Ocean Road Hospital

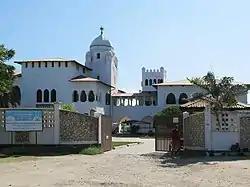
Ocean Road Hospital buildings, 2017

The Ocean Road Hospital (Swahili: "Hospitali ya Ocean Road") is a historical building of a hospital in Dar es Salaam, Tanzania. It was opened on October 1, 1897, as the Imperial Governorate Hospital for the former colony of German East Africa.